History of the African National Congress

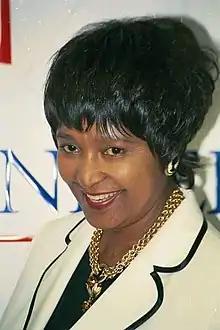
Winnie Mandela's testimony to the TRC was controversial.

In December 1990 in Johannesburg, the ANC held a third national consultative conference, its first inside the country, followed by a rally in Soweto with addresses by Mandela and Tambo. This was the first official meeting between exiles, underground members, and formerly imprisoned members of the ANC, and it affirmed the composition of the NEC as elected at the 1985 Kabwe conference. Tambo had returned to South Africa from Lusaka the day before the conference began – after over three decades in exile – and the conference endorsed a message of gratitude to Zambian President Kenneth Kaunda and the people of Zambia for hosting the ANC in exile. The conference also resolved that it would consider suspending negotiations if the state did not release all political prisoners, allow the return of all exiles, and repeal all repressive legislation before 30 April 1991.